Olga Sacharoff

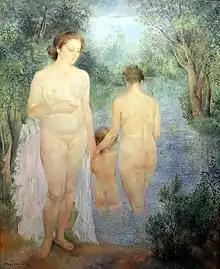
By the River, Olga Sacharoff, Museum of Montserrat

Olga Sacharoff (also spelled Sakhorova, Zakharova, or Zacharoff) was born in Georgia, which at the time was a part of the Russian Empire. Her father was Russian, while her mother was of Persian origin. After studying at the Tbilisi State Academy of Arts, she visited Rome and traveled to Munich, where she came in contact with the German Expressionist movement. In Germany, she met her future husband, the photographer and painter Otho Lloyd.